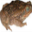
Label: frog